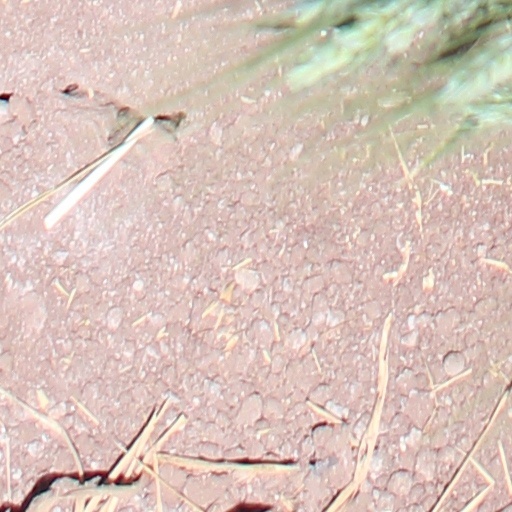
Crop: wheat